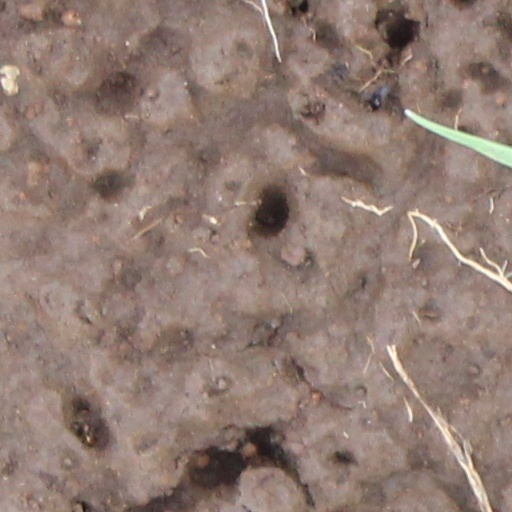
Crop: wheat